Observable universe

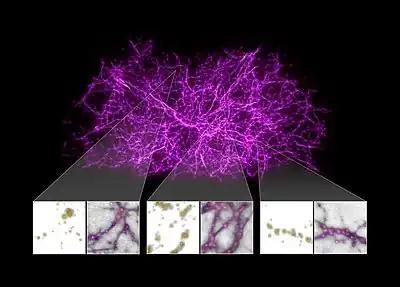
Map of the cosmic web generated from a slime mould-inspired algorithm

Sky surveys and mappings of the various wavelength bands of electromagnetic radiation (in particular 21-cm emission) have yielded much information on the content and character of the universe's structure. The organization of structure appears to follow a hierarchical model with organization up to the scale of superclusters and filaments. Larger than this (at scales between 30 and 200 megaparsecs), there seems to be no continued structure, a phenomenon that has been referred to as the "End of Greatness". The shape of the large scale structure can be summarized by the matter power spectrum.